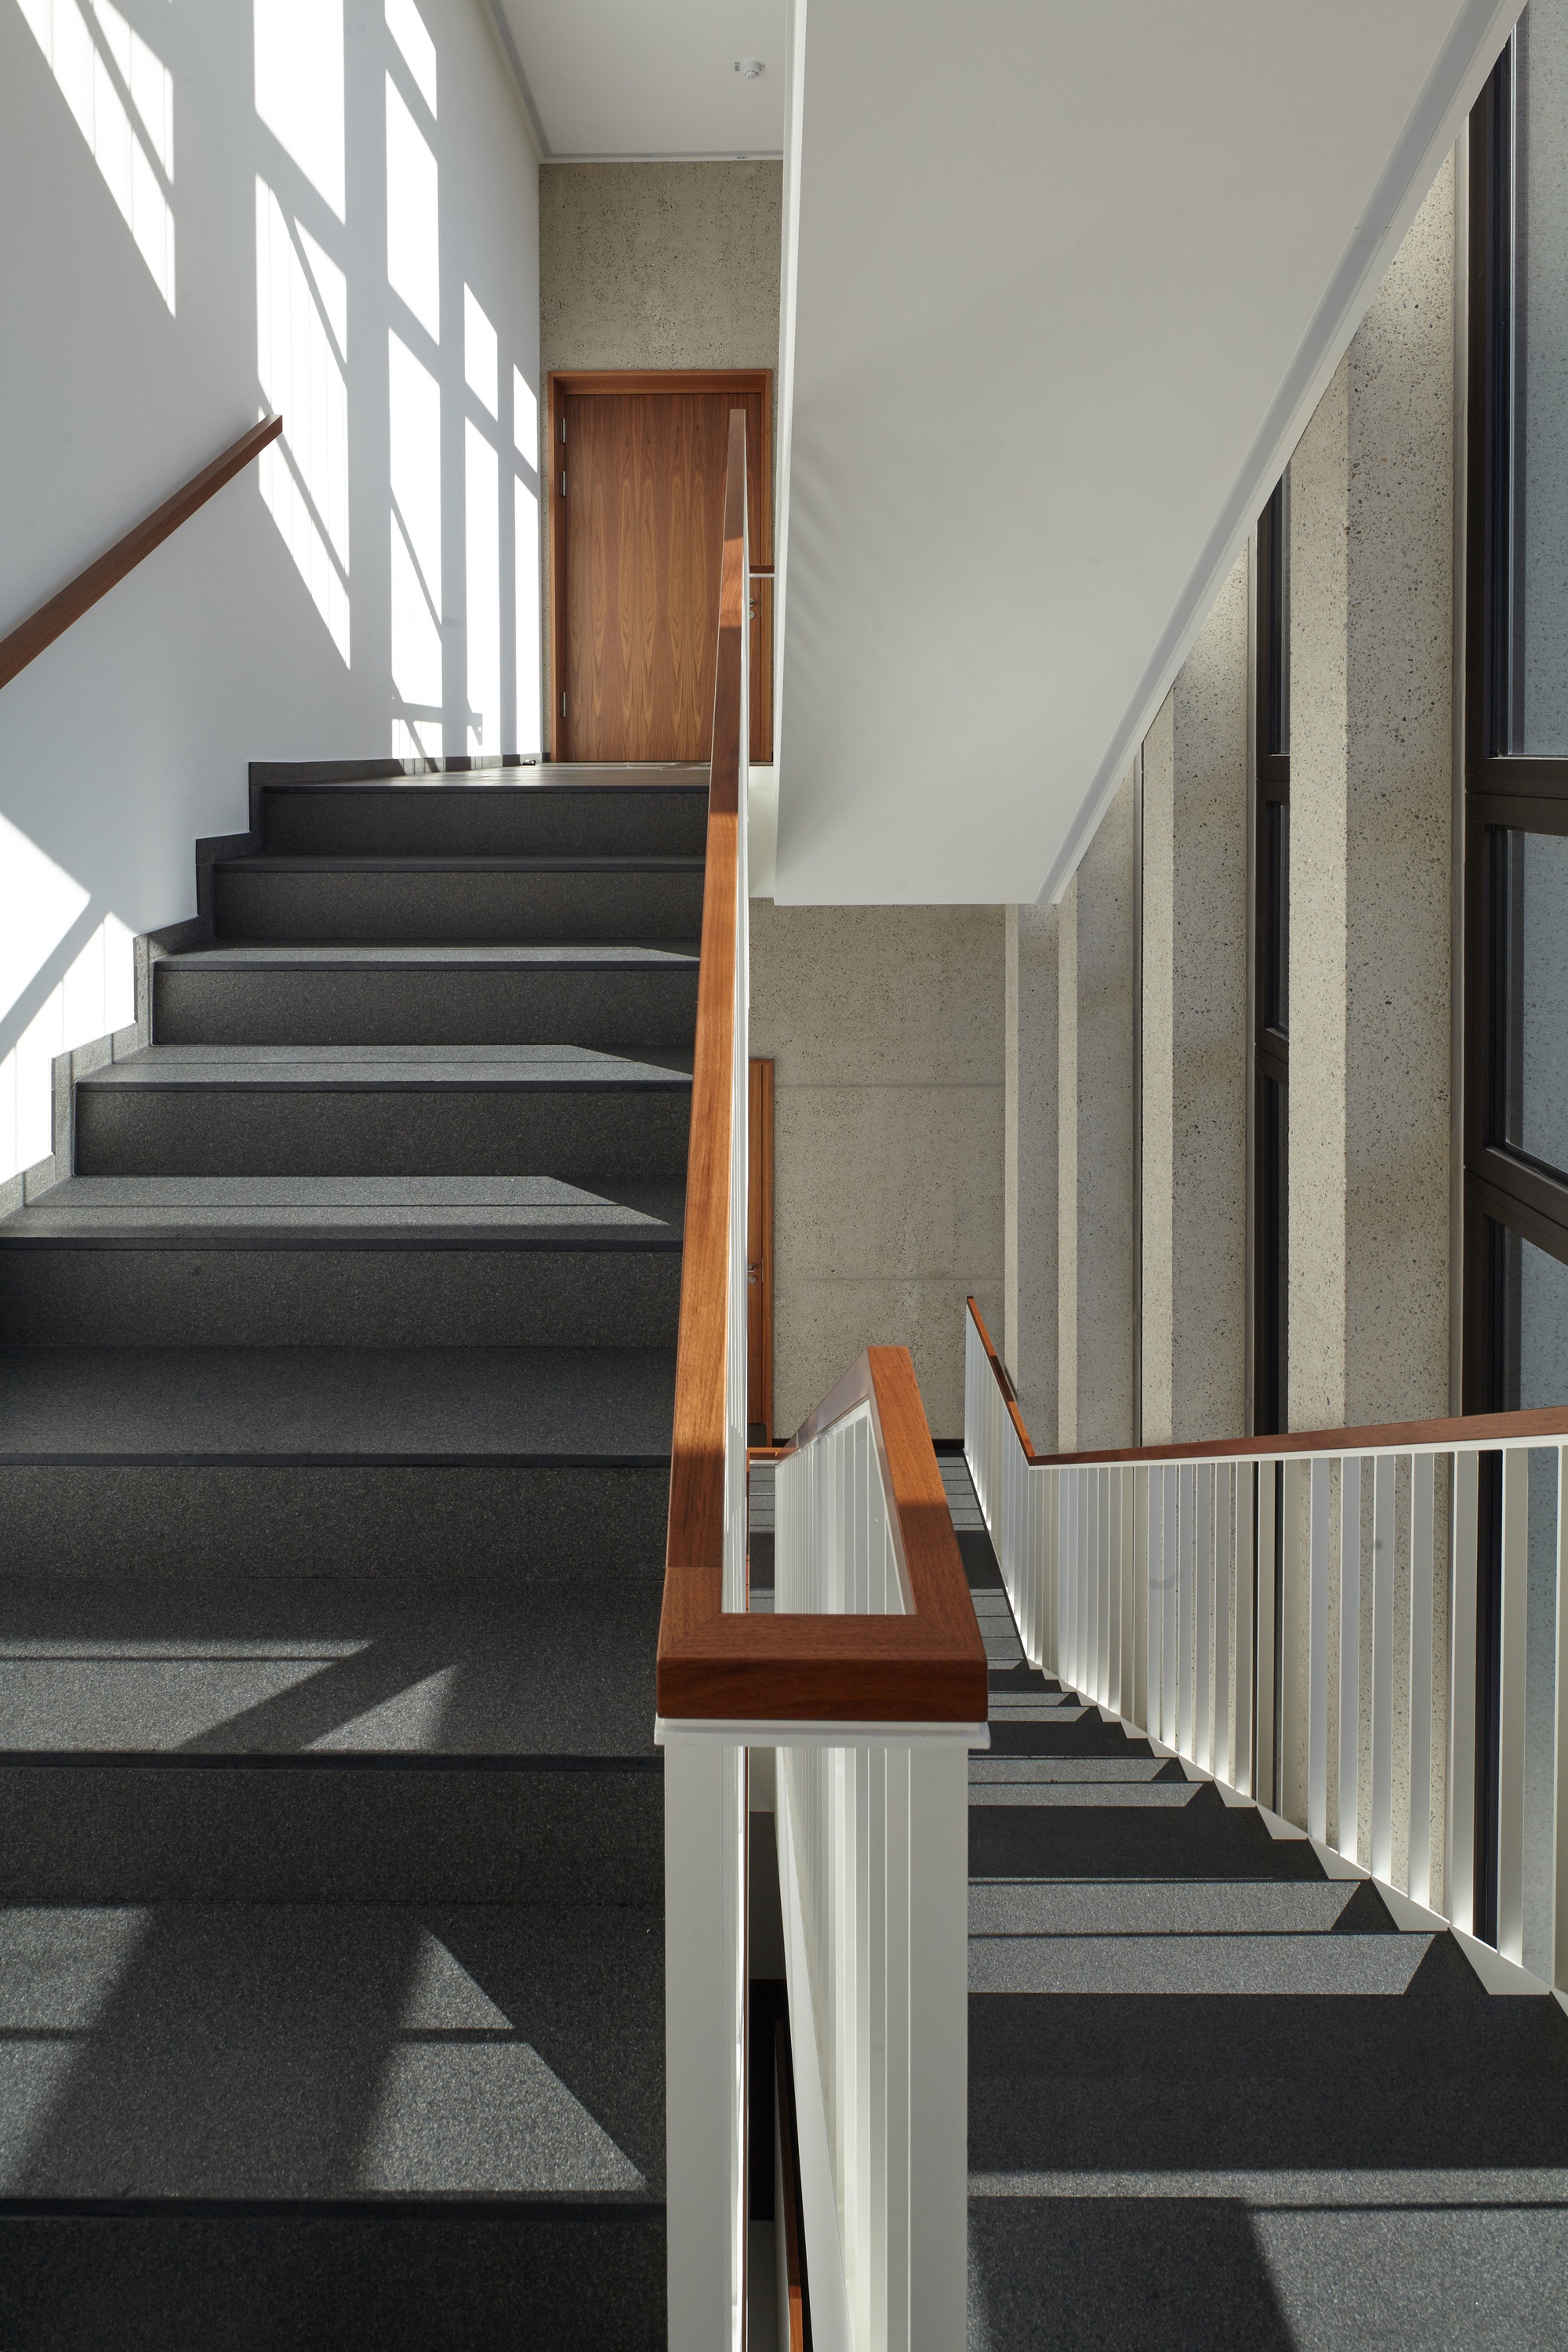
architecture, wood, floor, office, indoor, facade, professional, interior design, handrail, hardwood, stairs, flooring, daylighting, baluster